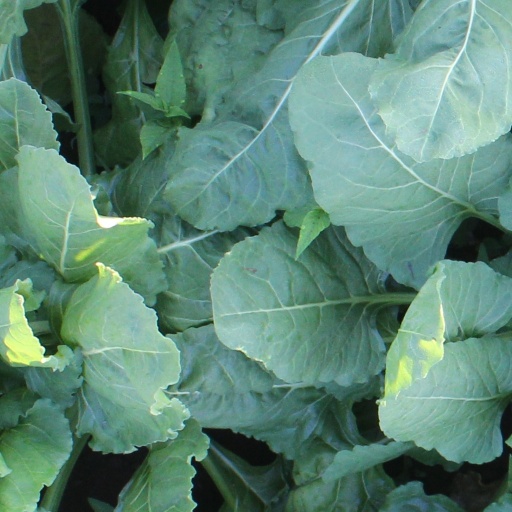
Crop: sugar beet